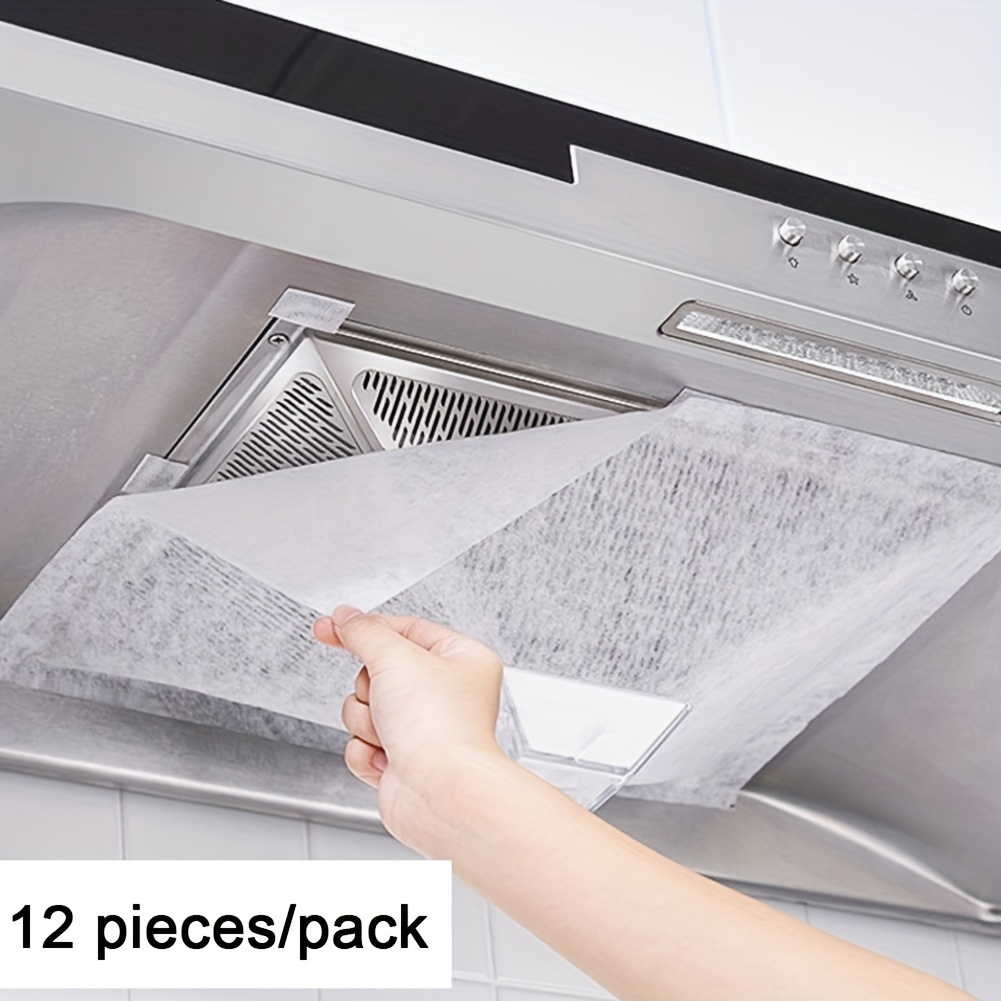
12/24Pcs Kitchen Range Hood Oil-Proof Cover Disposable Oil-Absorbing Filter Mesh
Material: Other Materials Item ID: 23368169 Origin: Fujian,China New Kitchen Range Hood Oil-Proof Cover with 12 or 24 pieces available. Features Oil-Absorbing Film, Paper Filter Mesh, and Disposable Side Oil-Absorbing. Essential Kitchen Supplies.
Brand: BibiShop
Category: Home & Garden > Kitchen & Dining > Kitchen Appliance Accessories > Range Hood Accessories > Filters